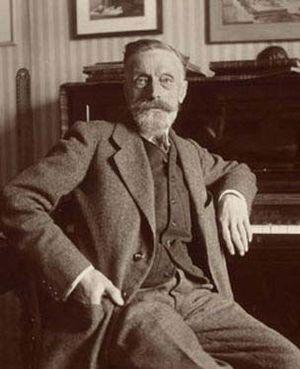
Eugène-Ernest Hillemacher est un peintre français, né à Paris le 13 octobre 1818 et mort dans la même ville le 3 mars 1887.